Osvaldo Güenzatti

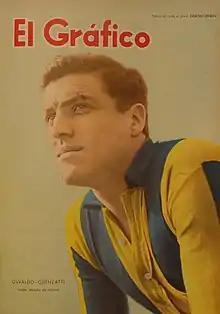

Osvaldo Güenzatti (born 23 March 1931) was an Argentine footballer. He played in two matches for the Argentina national football team in 1959. He was also part of Argentina's squad for the 1959 South American Championship that took place in Argentina.